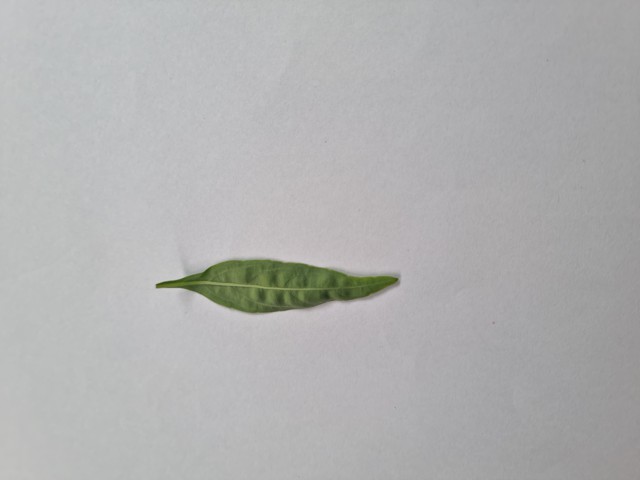
Plant: kalomegh